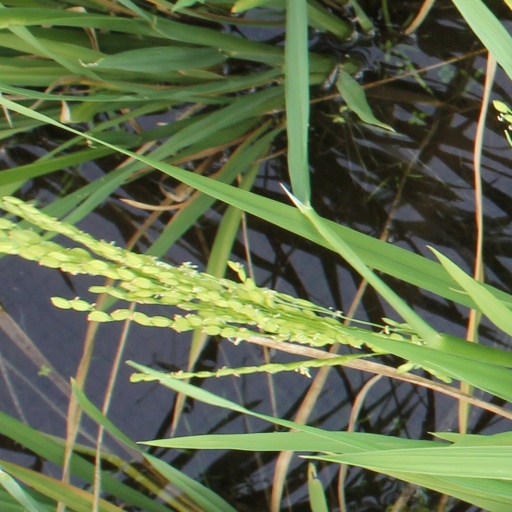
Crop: rice